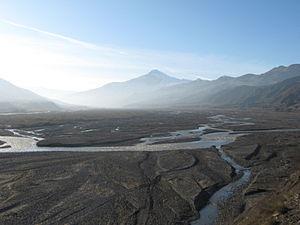
Le Samour est un fleuve du Caucase en fédération de Russie, de 213 kilomètres de longueur qui se jette dans la mer Caspienne après avoir traversé le sud du Daghestan. Sa source se trouve dans le raïon des Routoules dans les montagnes du Grand Caucase. Il marque la frontière de la fédération de Russie avec l'Azerbaïdjan entre le village de Gary et le barrage hydroélectrique du Samour.